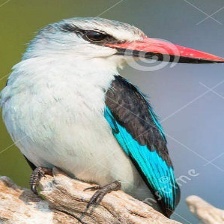
Species: WOODLAND KINGFISHER
Scientific name: HALCYON SENEGALENSIS